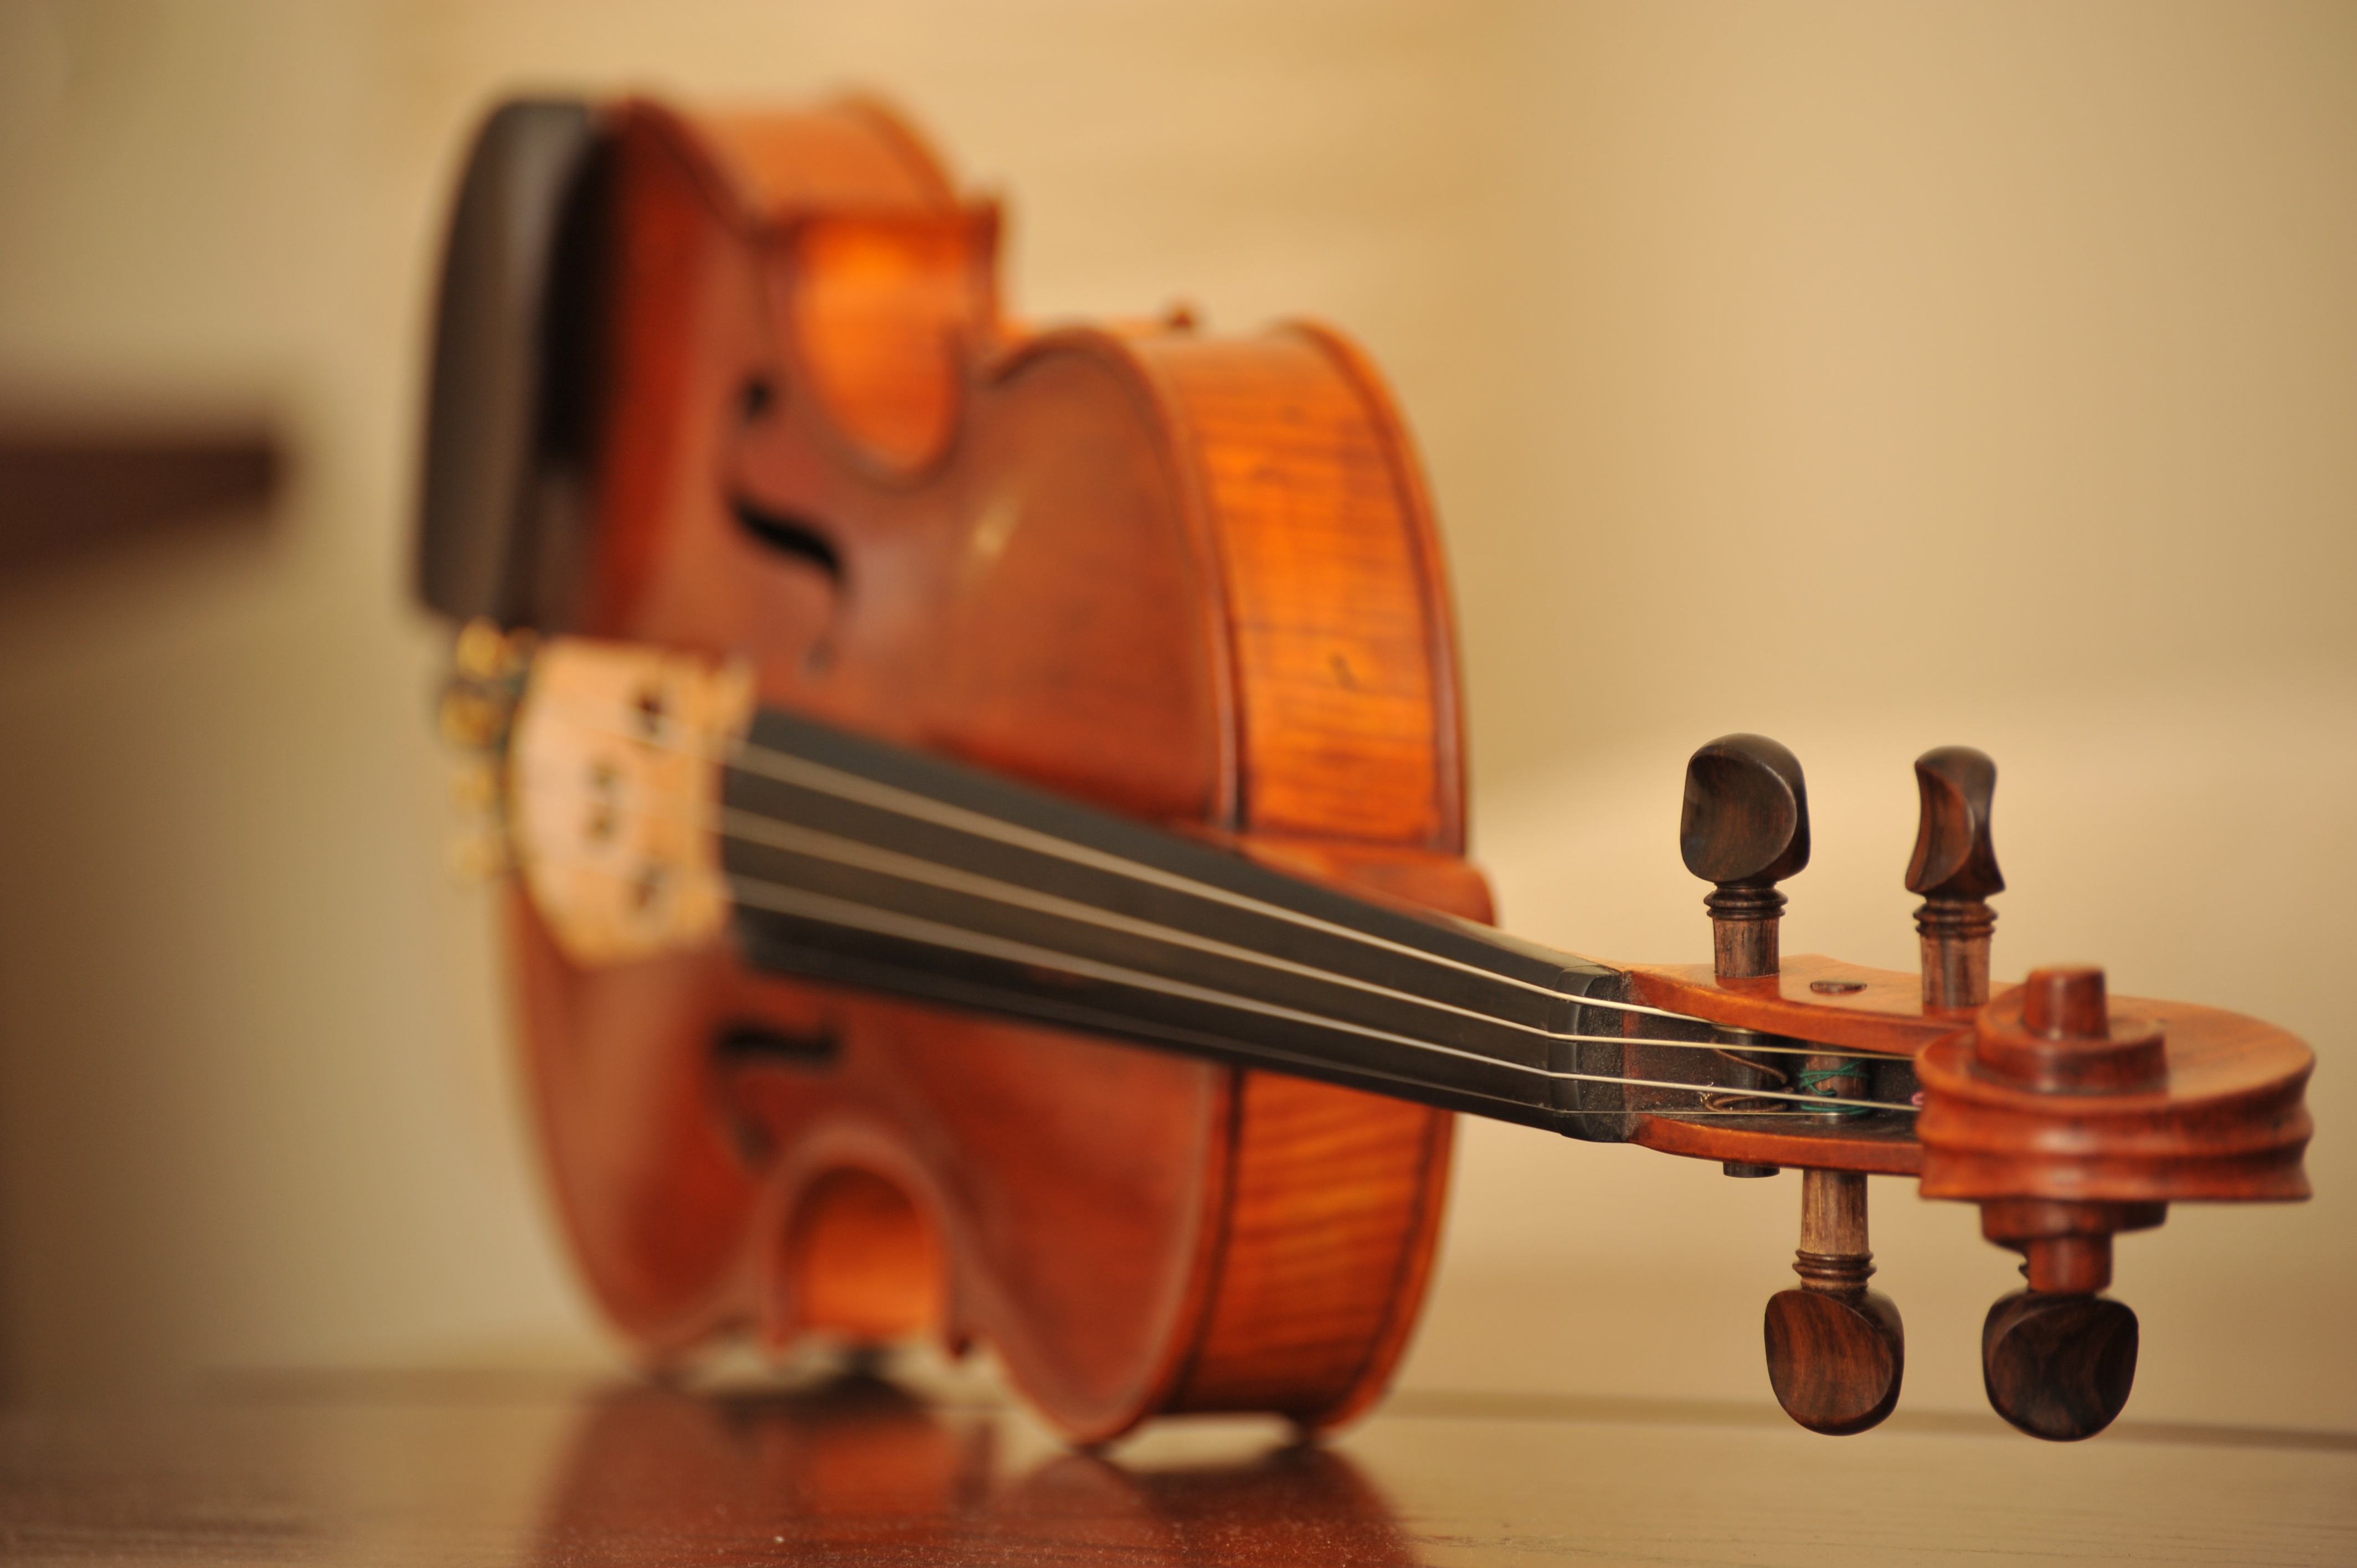
music, guitar, string, acoustic guitar, instrument, musician, acoustic, musical instrument, violin, classical, musical, sound, cello, classic, bass guitar, viola, symphony, fiddle, classical music, double bass, string instrument, bowed string instrument, violin family, plucked string instruments, viol